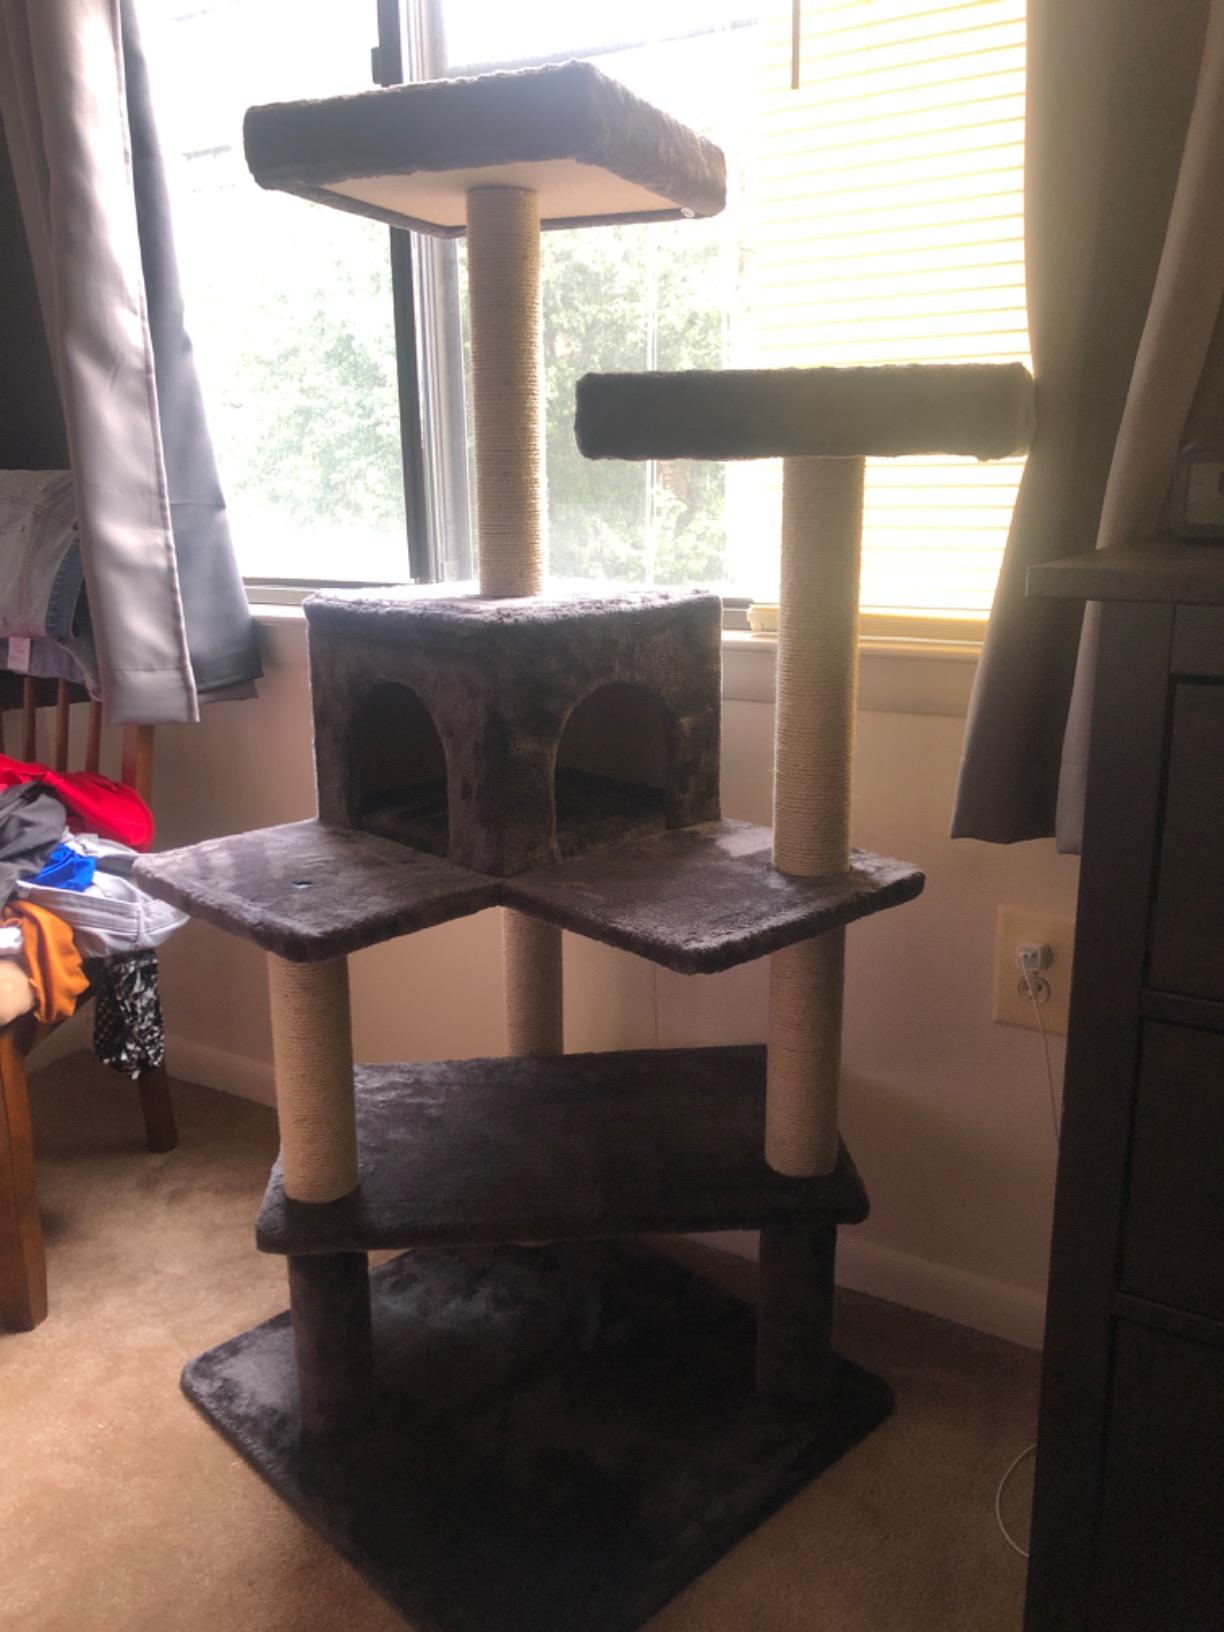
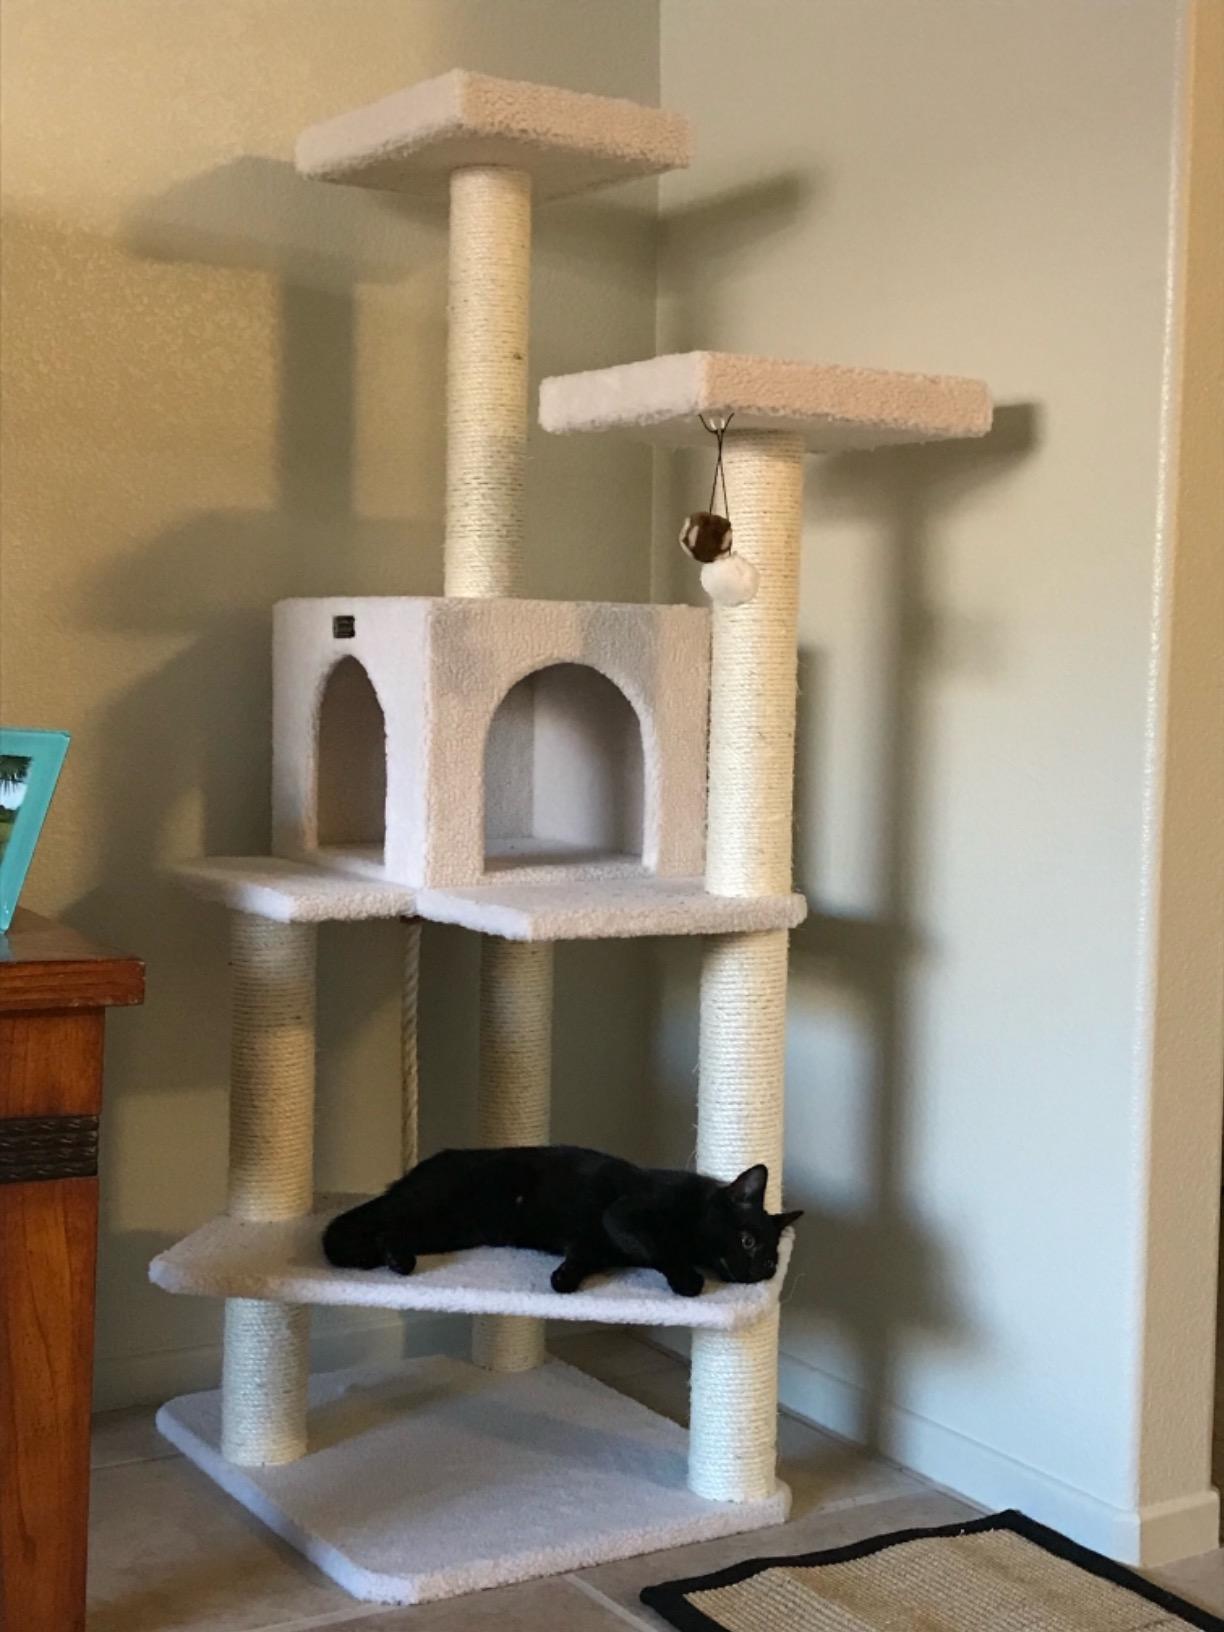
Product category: items_cat tree
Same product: no